Beshalach

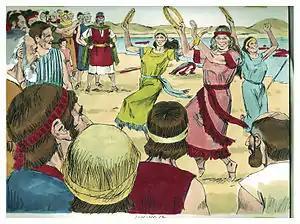
The Women Celebrated as Moses' Sister Miriam Sang (1984 illustration by Jim Padgett, courtesy of Distant Shores Media/Sweet Publishing)

Rabbi Judah ben Simon expounded on God's words in Deuteronomy 32:20, "I will hide My face from them." Rabbi Judah ben Simon compared Israel to a king's son who went into the marketplace and struck people but was not struck in return (because of his being the king's son). He insulted but was not insulted. He went up to his father arrogantly. But the father asked the son whether he thought that he was respected on his own account, when the son was respected only on account of the respect that was due to the father. So the father renounced the son, and as a result, no one took any notice of him. So when Israel went out of Egypt, the fear of them fell upon all the nations, as Exodus 15:14–16 reported, "The peoples have heard, they tremble; pangs have taken hold on the inhabitants of Philistia. Then were the chiefs of Edom frightened; the mighty men of Moab, trembling takes hold upon them; all the inhabitants of Canaan are melted away. Terror and dread falls upon them." But when Israel transgressed and sinned, God asked Israel whether it thought that it was respected on its own account, when it was respected only on account of the respect that was due to God. So God turned away from them a little, and the Amalekites came and attacked Israel, as Exodus 17:8 reports, "Then Amalek came, and fought with Israel in Rephidim," and then the Canaanites came and fought with Israel, as Numbers 21:1 reports, "And the Canaanite, the king of Arad, who dwelt in the South, heard tell that Israel came by the way of Atharim; and he fought against Israel." God told the Israelites that they had no genuine faith, as Deuteronomy 32:20 says, "they are a very disobedient generation, children in whom is no faith." God concluded that the Israelites were rebellious, but to destroy them was impossible, to take them back to Egypt was impossible, and God could not change them for another people. So God concluded to chastise and try them with suffering.